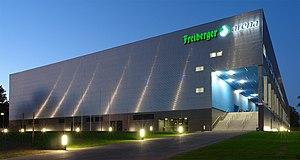
La EnergieVerbund Arena est une salle omnisports située à Dresde dans le Land de Saxe en Allemagne.